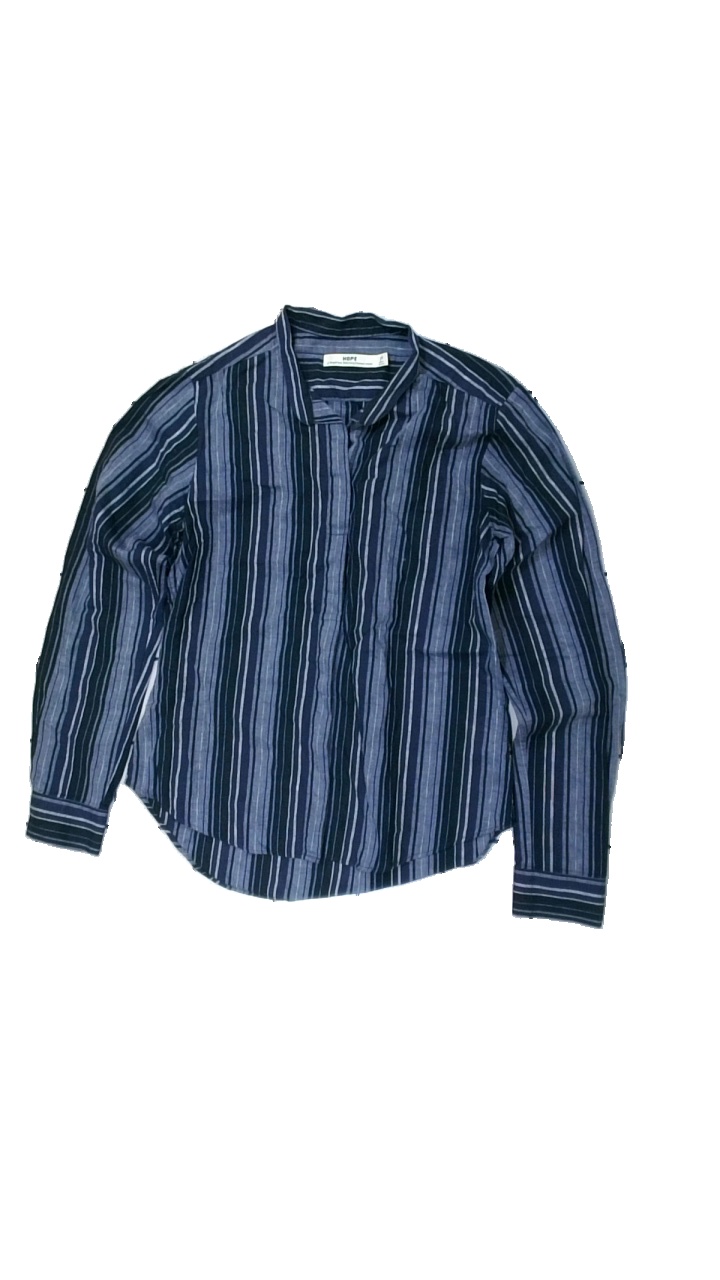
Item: Shirt (Men)
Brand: Hope
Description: randig skjorta
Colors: White, Blue, Black
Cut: Regular
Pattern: Striped
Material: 100% cotton
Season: All
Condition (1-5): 5
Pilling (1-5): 5
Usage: Reuse
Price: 50-100